Jordi Sànchez (politician)

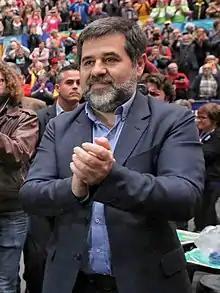
Jordi Sànchez in 2017

Jordi Sànchez i Picanyol (born 1 October 1964) is a Spanish political activist from Catalonia, who was president of the Catalan National Assembly (ANC) between May 2015 and November 2017.